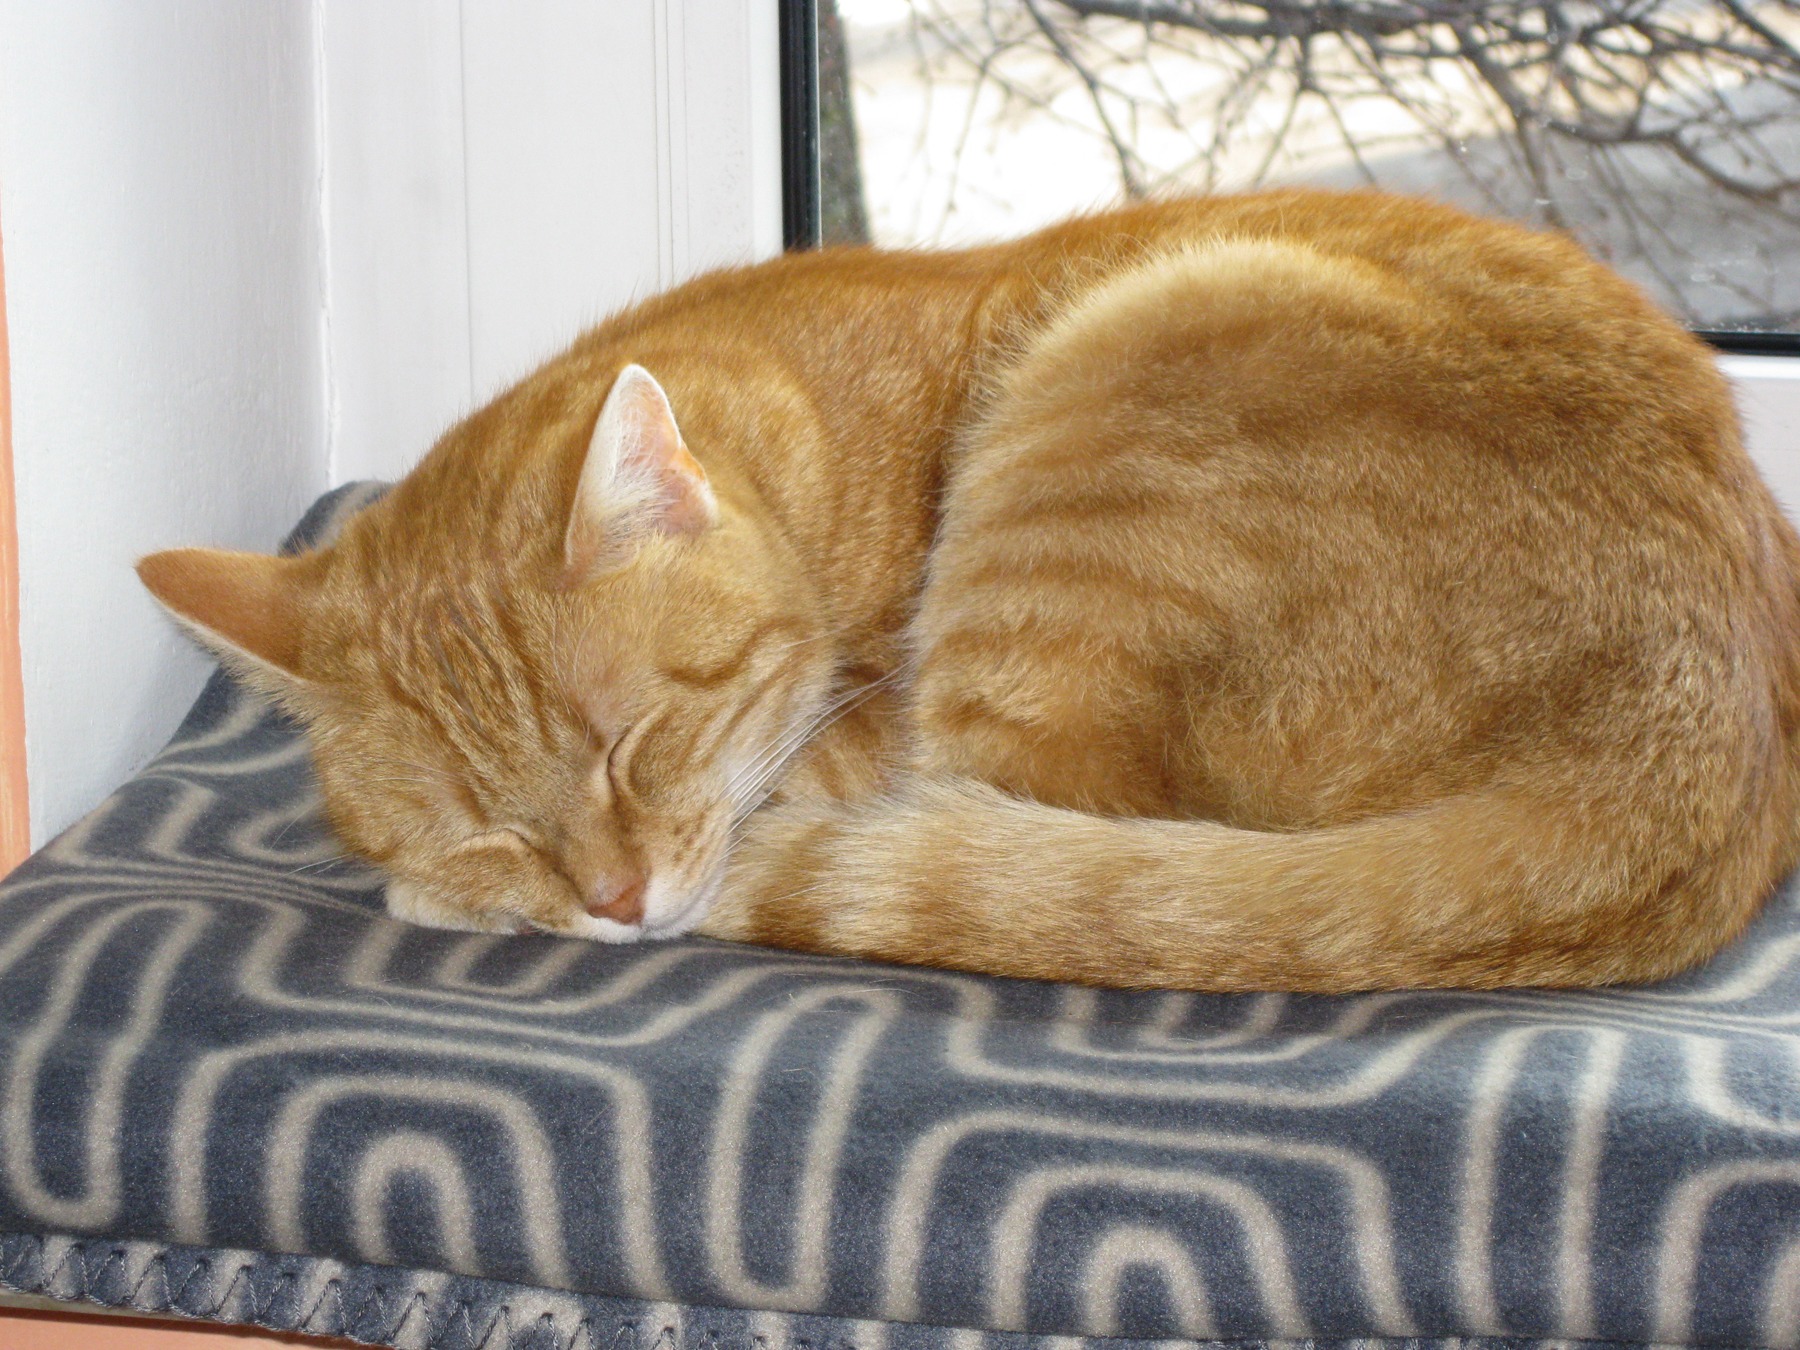
sweet, animal, cute, cat, mammal, nap, whiskers, mackerel, cat face, tabby cat, cat nose, small to medium sized cats, cat like mammal